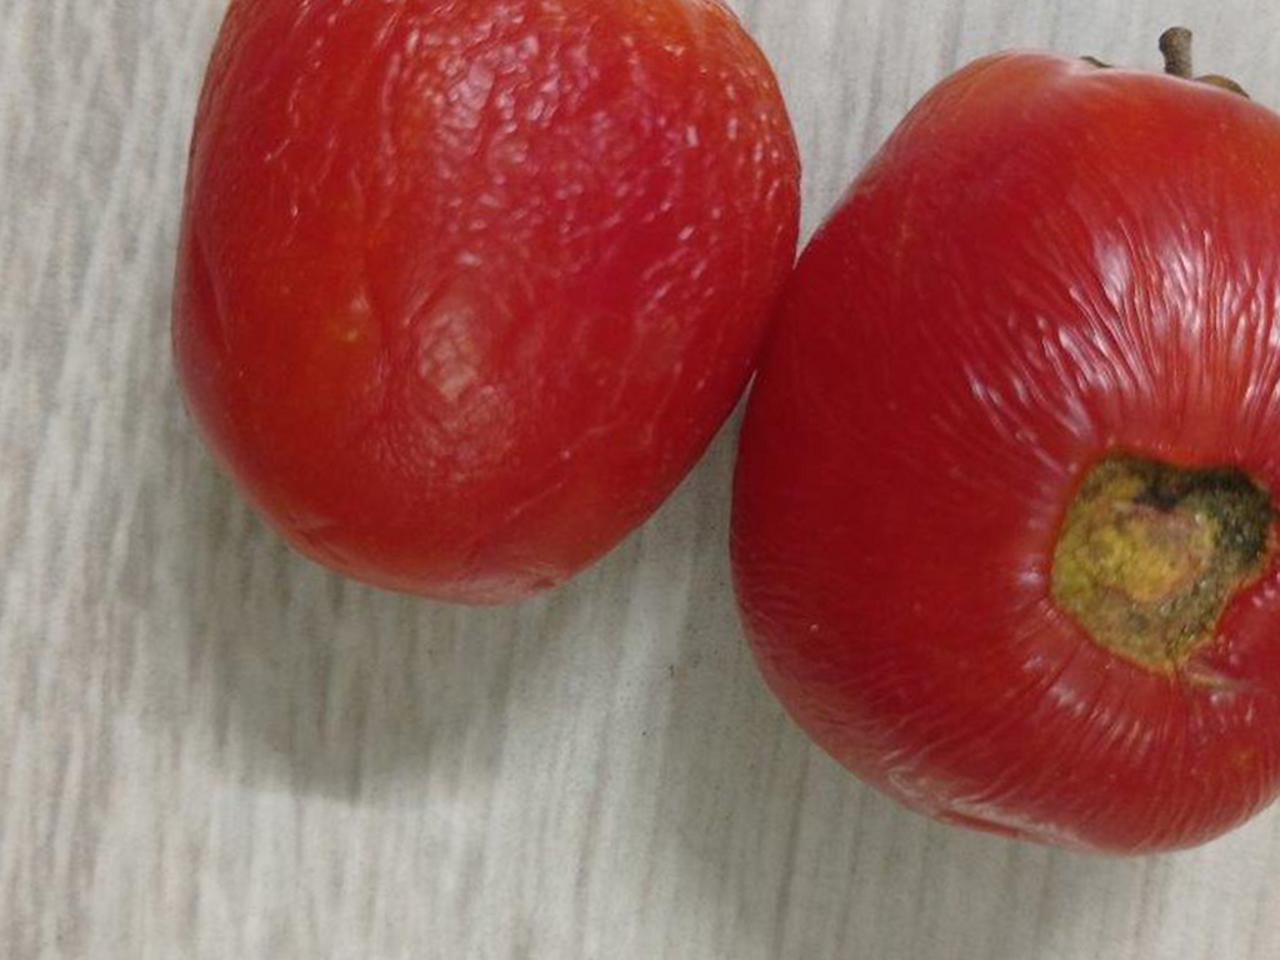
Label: Rotten